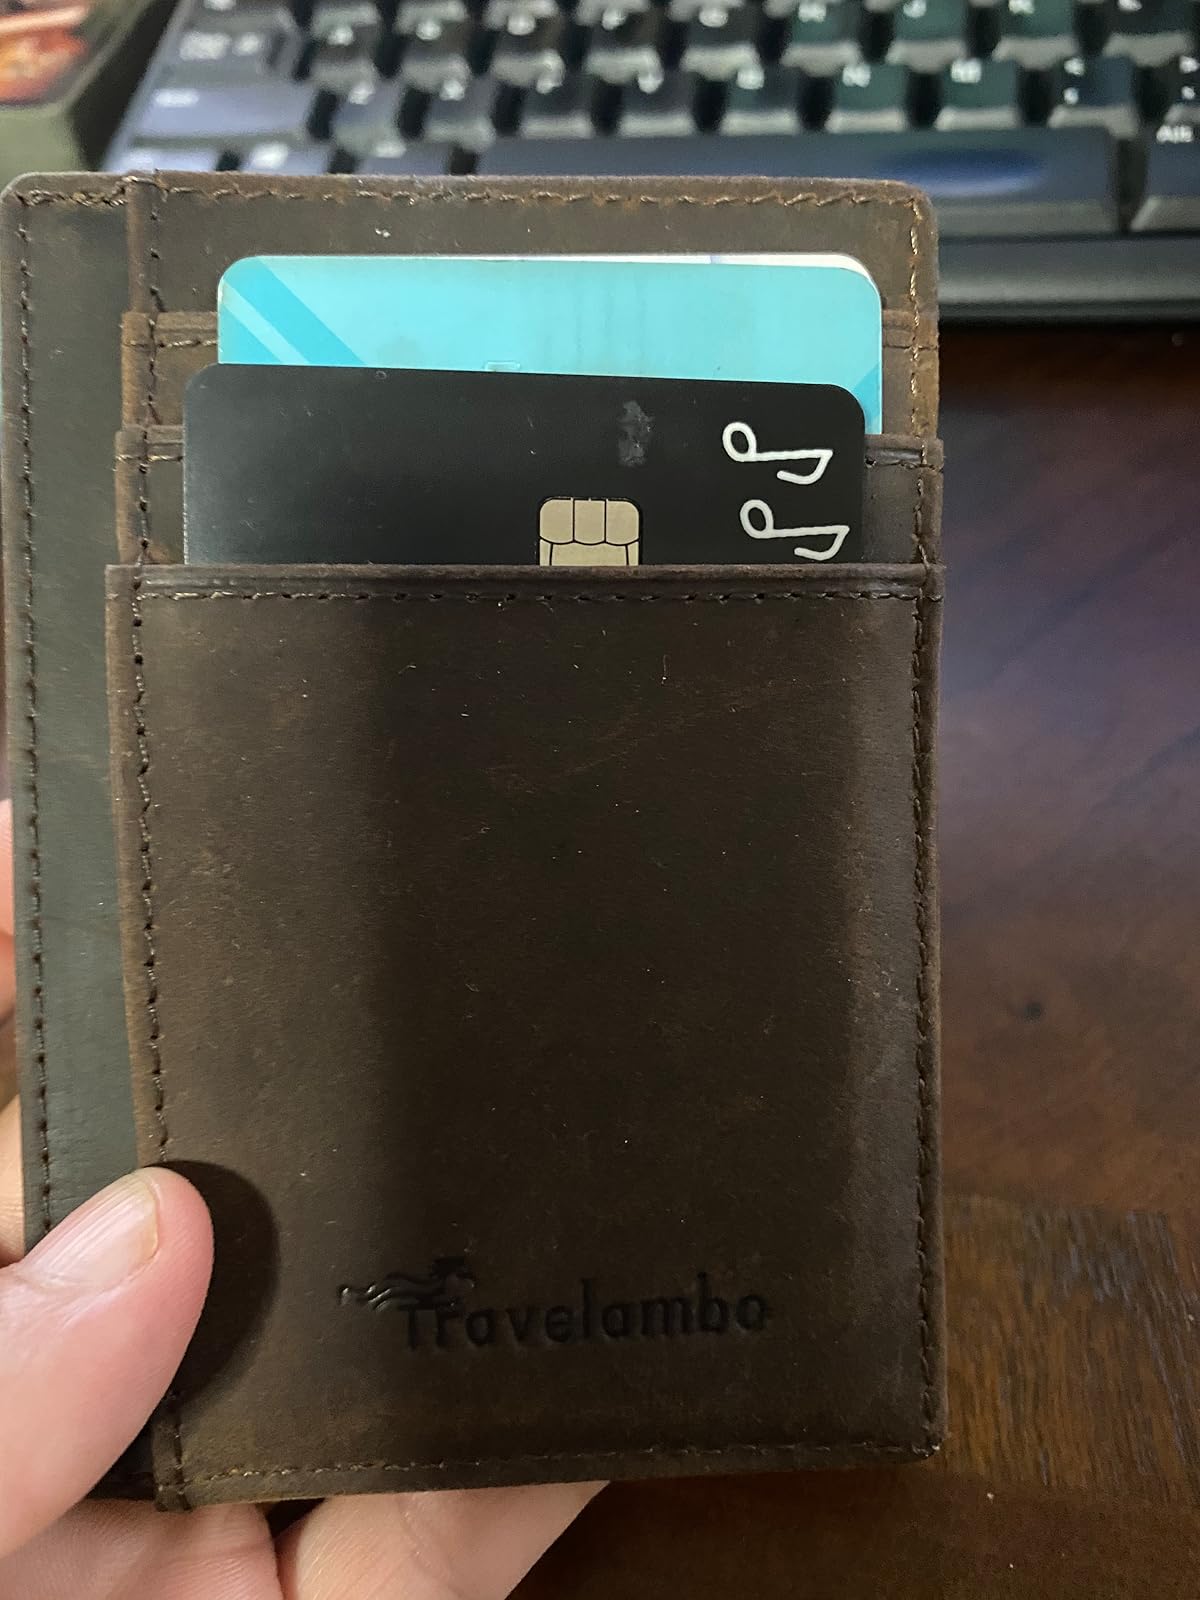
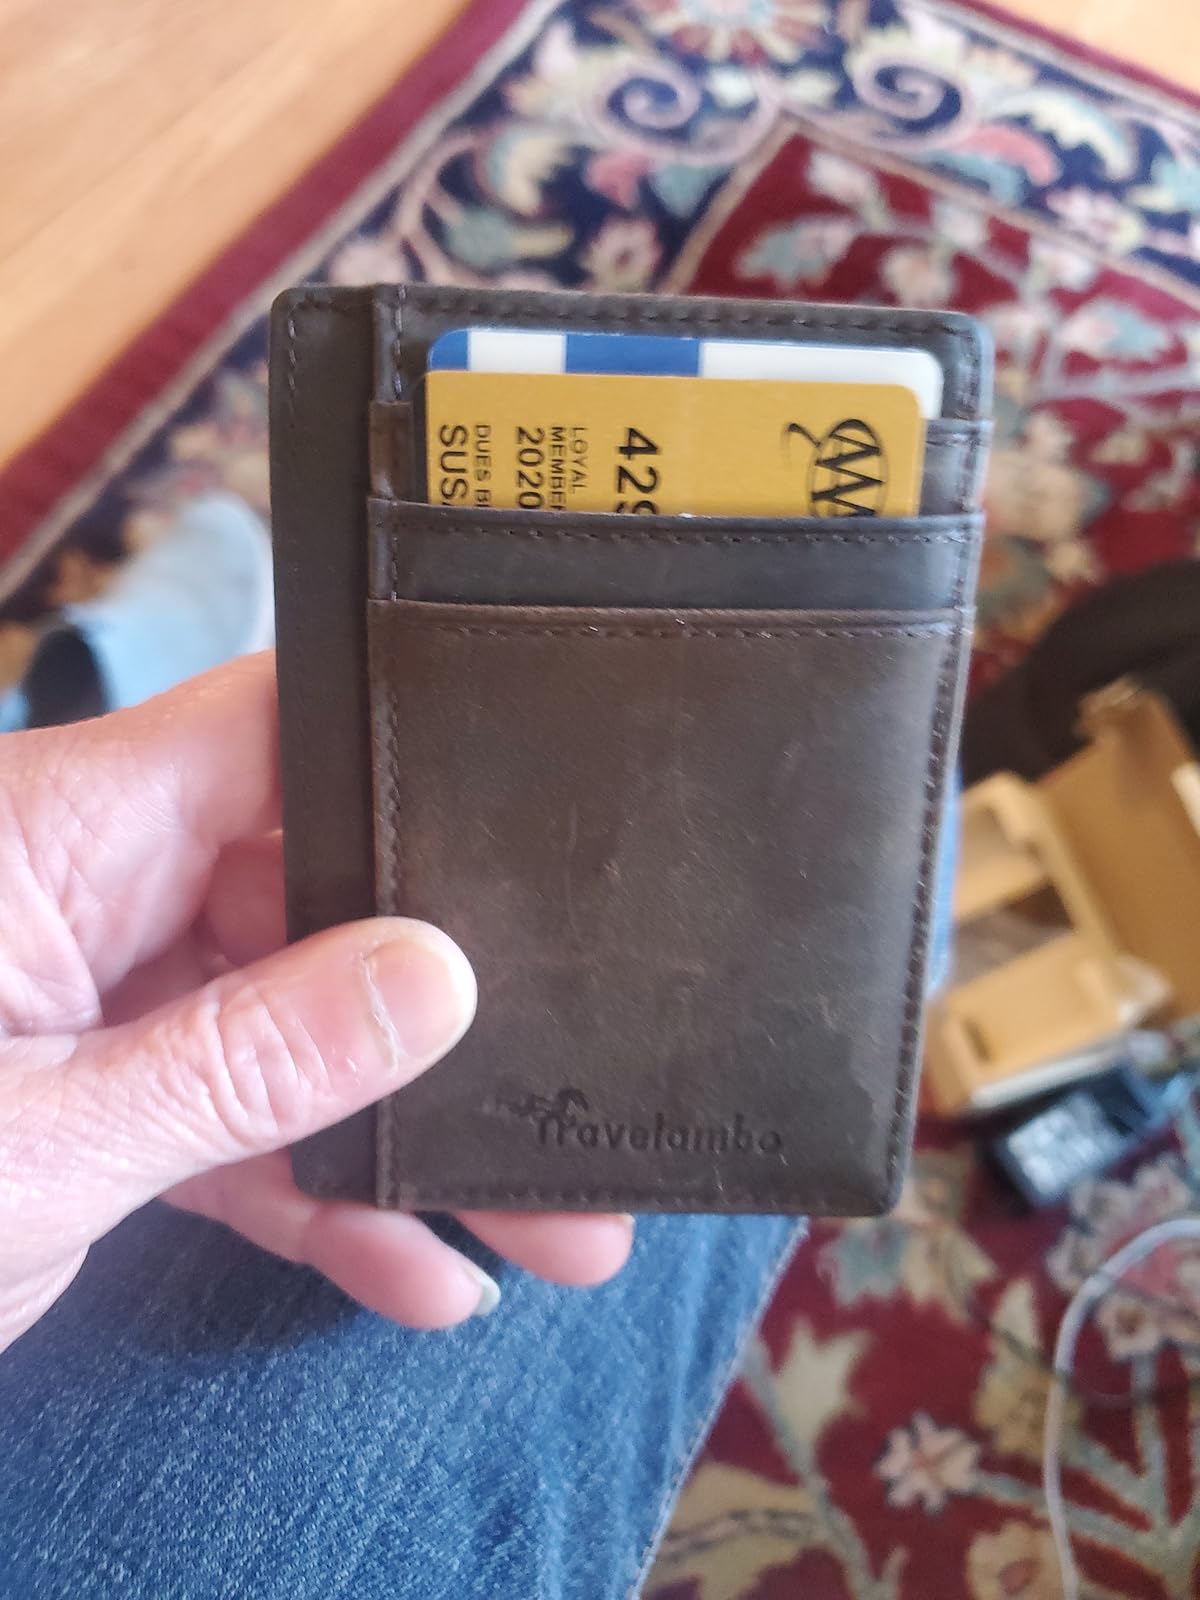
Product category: accessories_wallet
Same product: yes